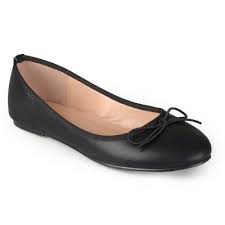
Label: Ballet Flat